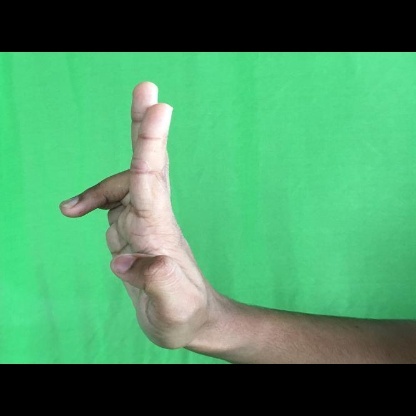
Mudra: Ardhapathaka